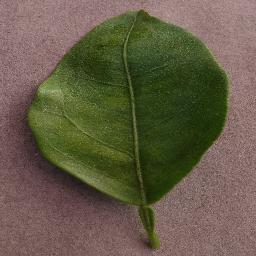
Label: Orange___Haunglongbing_(Citrus_greening)